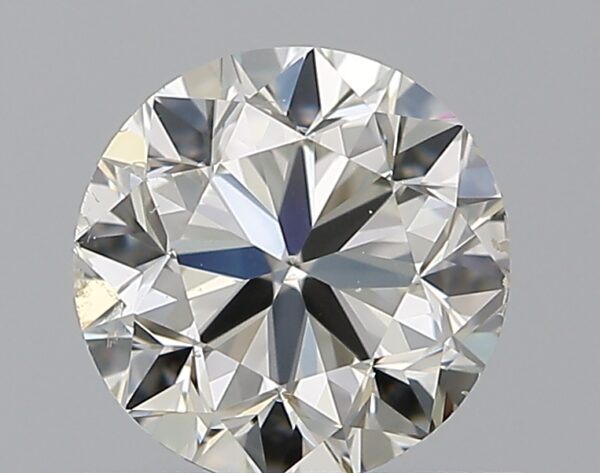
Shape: round
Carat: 0.7
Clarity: SI2
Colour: J
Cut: GD
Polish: EX
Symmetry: VG
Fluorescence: N
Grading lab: GIA
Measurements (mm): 5.41 x 5.47 x 3.58